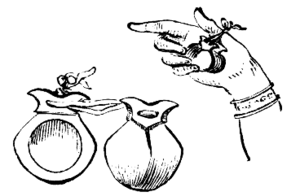
Kastagnetter / Opbygning
Kastanjetter
Kastagnetter er et musikinstrument af typen klaptræ, der hører til gruppen af percussionsinstrumenter.